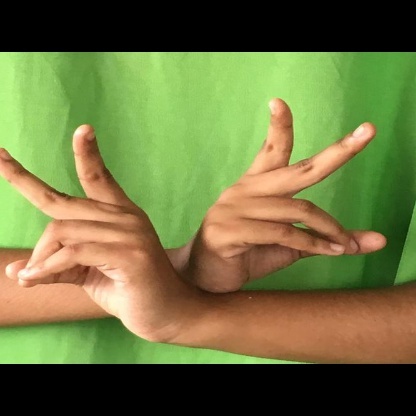
Mudra: Kartariswastika